Gansu

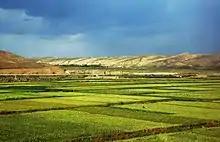
Fertile fields near Wuwei

The historic Silk Road starts in Chang'an (present-day Xi'an) and goes to Constantinople (Istanbul). On the way merchants would go to Dunhuang in Gansu. In Dunhuang they would get fresh camels, food and guards for the journey around the dangerous Taklamakan Desert. Before departing Dunhuang they would pray to the Mogao Grottoes for a safe journey, if they came back alive they would thank the gods at the grottoes. Across the desert they would form a train of camels to protect themselves from thieving bandits. The next stop, Kashi (Kashgar), was a welcome sight to the merchants. At Kashi most would trade and go back and the ones who stayed would eat fruit and trade their Bactrian camels for single humped ones. After Kashi they would keep going until they reached their next destination.